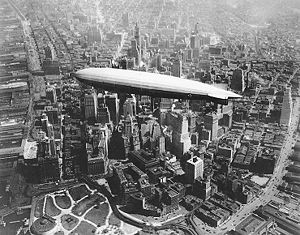
Luftskib
USS Los Angeles (ZR-3) over Manhattan.
Et luftskib er et styrbart luftfartøj, hvis opdrift primært kommer fra en gas der er lettere end atmosfærisk luft. De kendteste luftskibe er zeppelinerne, men faktisk skete den første udvikling i Frankrig. Det meste af Europas forskerpark lå på daværende tidspunkt i Paris, og i midten af 1800-tallet skete udviklingen af luftskibet.